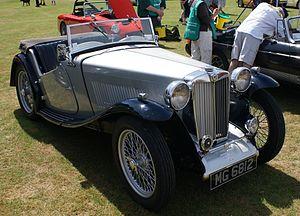
La MG série T est une gamme de voitures de sport ouvertes 2 places à carrosserie sur châssis ayant très peu de protection contre les intempéries, qui furent produites par la marque MG de 1936 à 1955. La série comprenait les modèles MG TA, MG TB, MG TC, MG TD et MG TF Midget. La dernière de ces modèles, la TF, sera remplacée par la MGA.